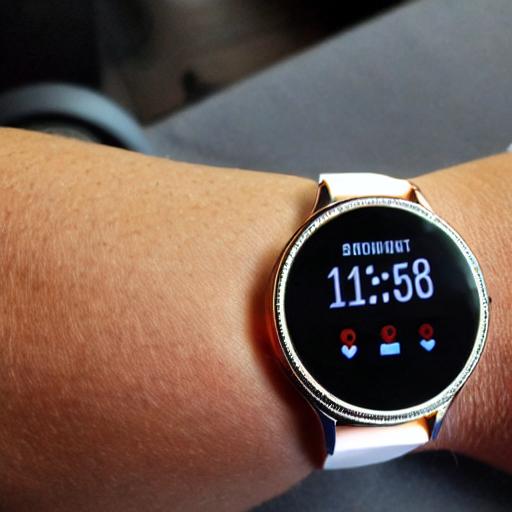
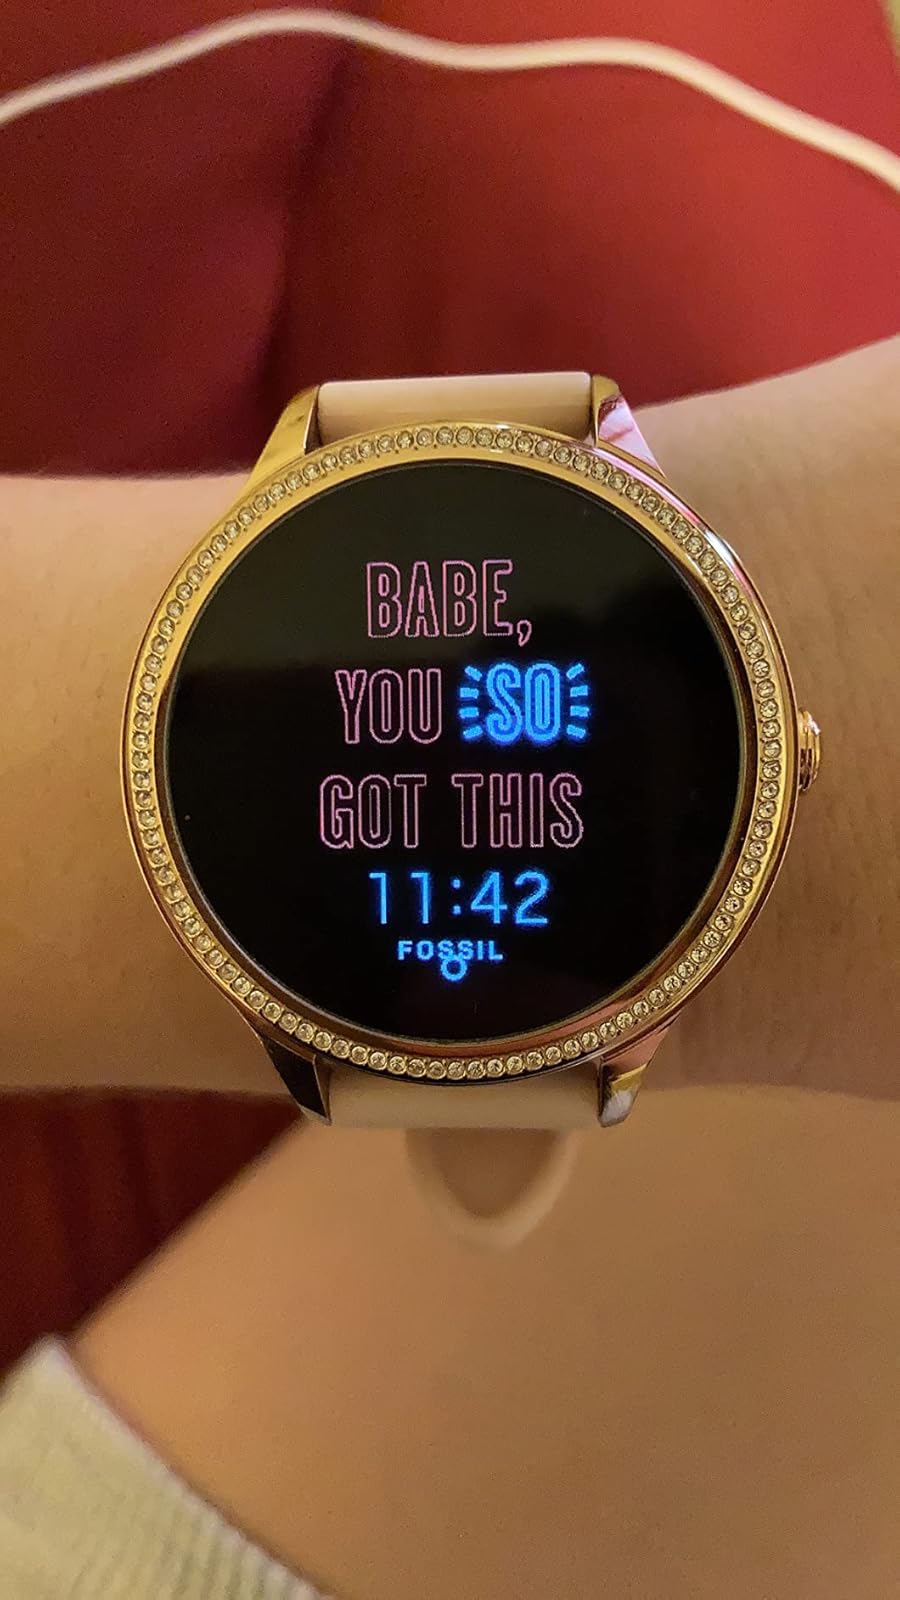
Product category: smartwatch
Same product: no